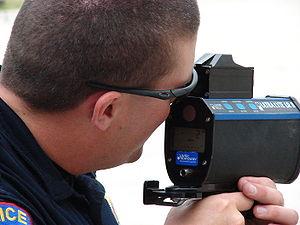
La télédétection par laser ou lidar, acronyme de l'expression en langue anglaise « light detection and ranging » ou « laser detection and ranging », est une technique de mesure à distance fondée sur l'analyse des propriétés d'un faisceau de lumière renvoyé vers son émetteur.